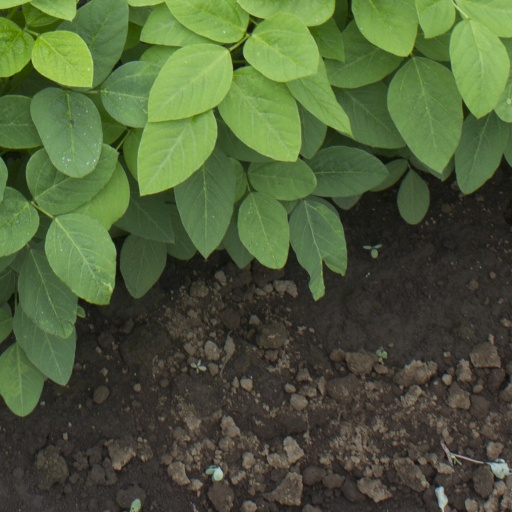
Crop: soybean